Waqt Ki Deewar

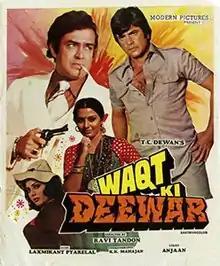
Theatrical release poster

Waqt Ki Deewar is a 1981 Indian Hindi-language action film, produced by T.C. Dewan under the Modern Pictures banner and directed by Ravi Tandon. It stars Sanjeev Kumar, Jeetendra, Sulakshana Pandit, Neetu Singh in lead roles and music composed by Laxmikant–Pyarelal.